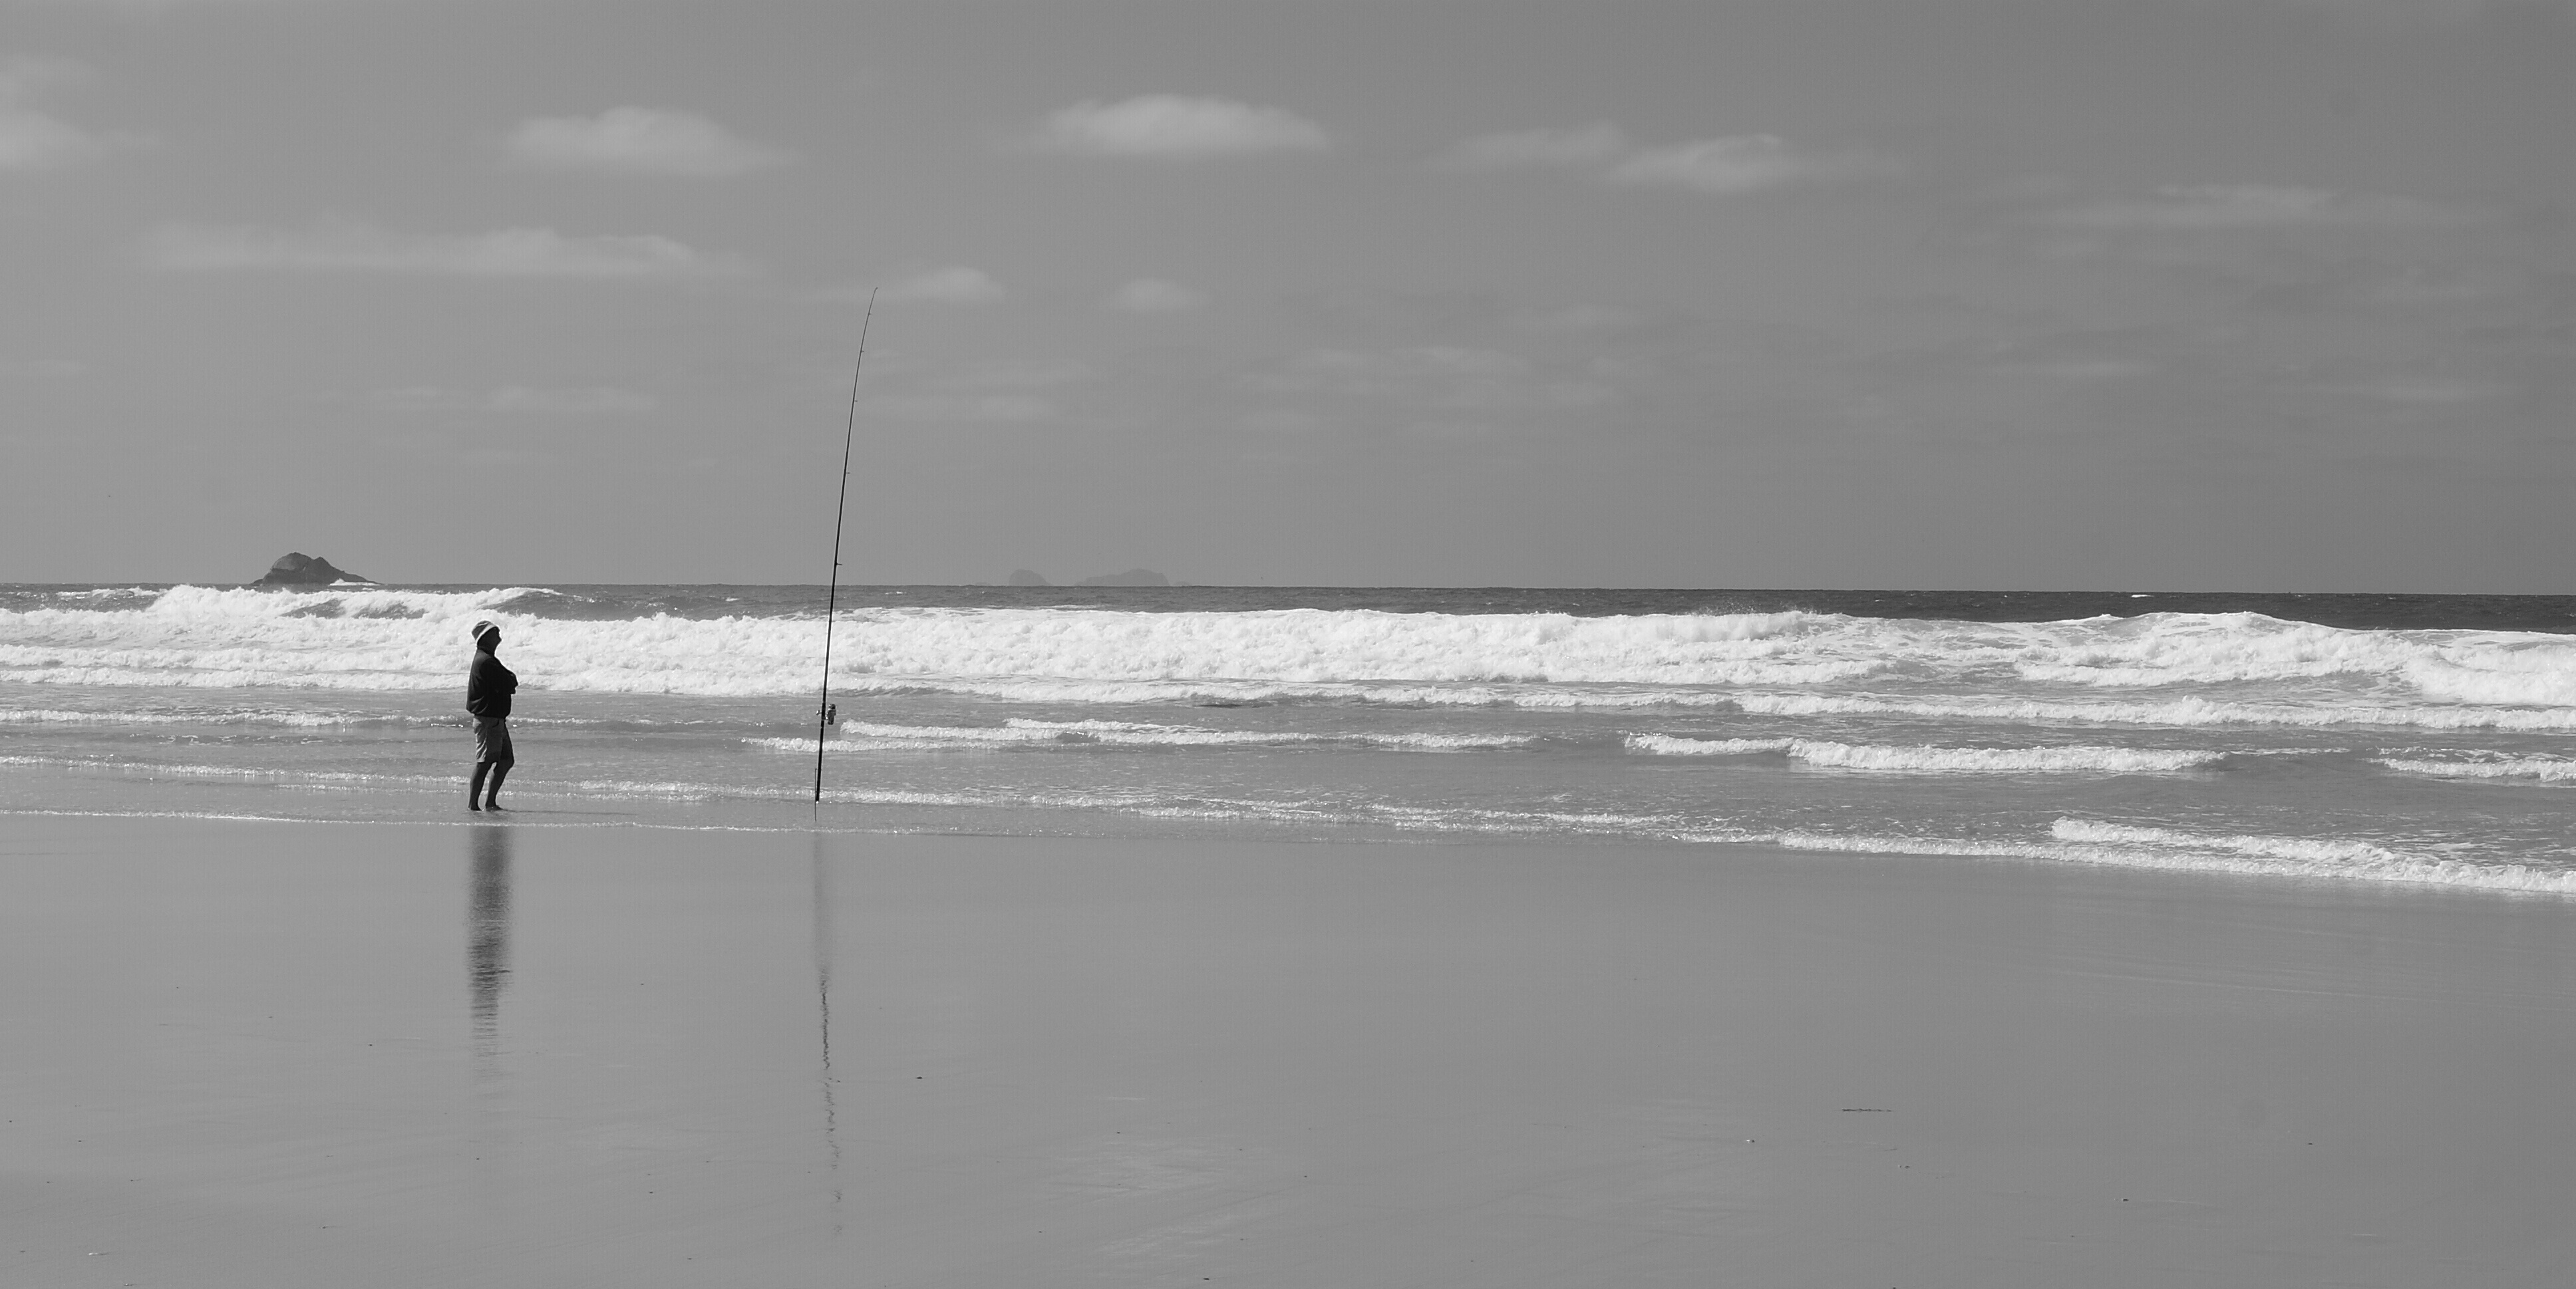
beach, sea, coast, sand, ocean, horizon, black and white, people, white, street, photography, shore, wave, wind, urban, social, line, lens, weather, black, monochrome, body of water, streetphotography, bw, blackandwhite, blackwhite, streets, candid, best, 50mm, moments, public, prime, sony, pretoebranco, rua, streetphoto, branco, moment, unposed, decisive, souls, pretobranco, sp, dslra200, pb, inpublic, fotografiaderua, streetmoments, lavinha, sal50f18, monochrome photography, mudflat, wind wave